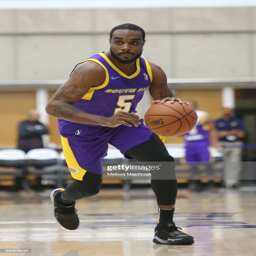
person handles the ball during the game against basketball team .